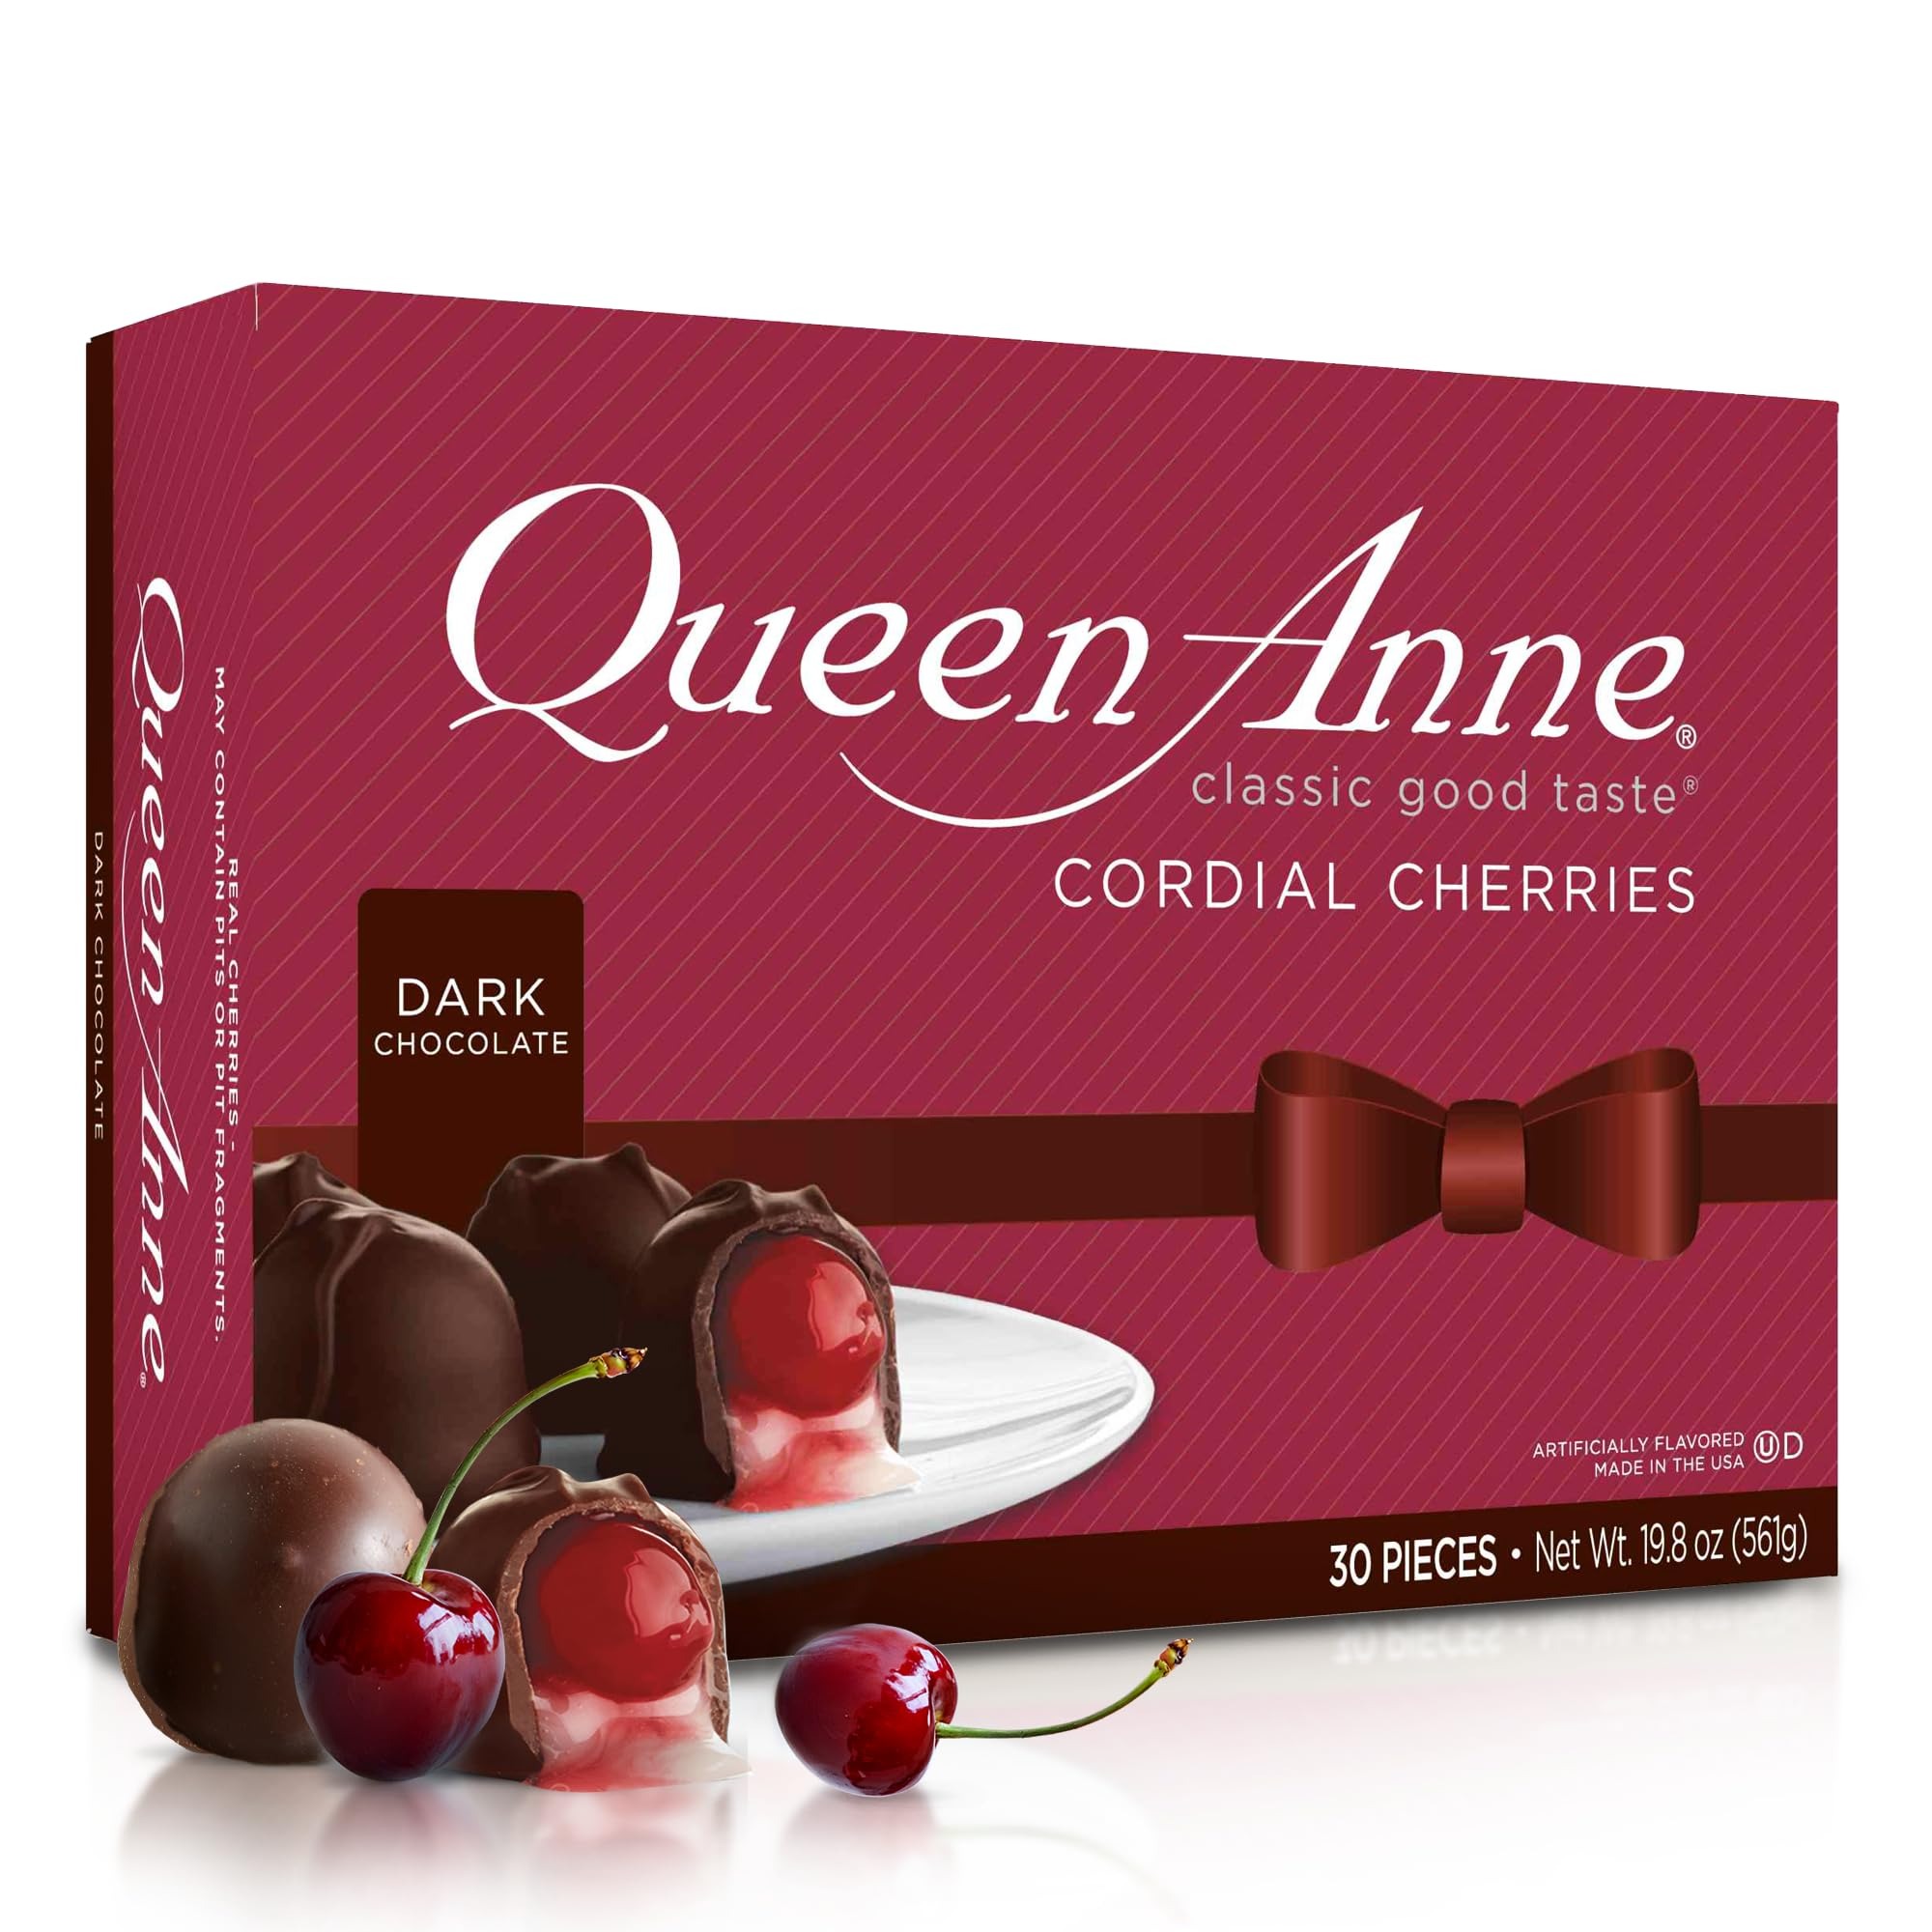
Item Name: Queen Anne Dark Chocolate Covered Cordial Cherries | 19.8 oz | 30 Piece Gift Box | Whole Maraschino Cherry Creamy Filled Liquid Center | Easter Holiday Chocolate Candy
Bullet Point 1: Whole Cherry in Creamy Center: Each piece contains a whole maraschino cherry surrounded by a sweet, creamy center for a delightful taste experience.
Bullet Point 2: Smooth Milk Chocolate Coating: Covered in rich, smooth milk chocolate, providing the perfect balance to the cherry’s sweetness.
Bullet Point 3: Perfect for Gifting: This 19.8 oz gift box with 30 pieces features a decorative bow, making it a ready-to-gift option for any occasion.
Bullet Point 4: America's Favorite Cordial Cherry: Queen Anne has been crafting the nation’s #1 cordial cherries since 1948, known for their quality and delicious flavor.
Bullet Point 5: Ideal for Holidays and Celebrations: Whether gifting or sharing at a festive event, these cordial cherries are sure to be a crowd-pleaser.
Product Description: Share the love with Queen Anne Milk Chocolate Covered Cordial Cherries. This large 19.8 oz gift box includes 30 indulgent pieces, each featuring a luscious whole maraschino cherry encased in a sweet, creamy center and enrobed in smooth, rich milk chocolate. Perfect for holidays, special occasions, or simply as a treat, this beautifully packaged box even comes with a decorative bow, making it a ready-to-gift option—no wrapping required! Since 1948, Queen Anne has been crafting America’s favorite cordial cherries, and this generous box is perfect for sharing the joy of this timeless treat.
Value: 30.0
Unit: Count

Price: 10.12